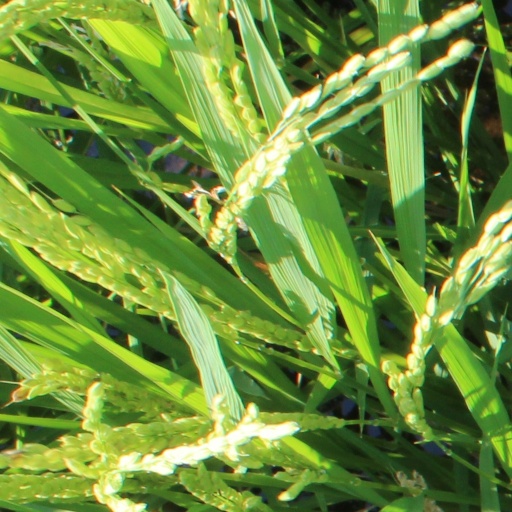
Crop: rice